Realism (arts)

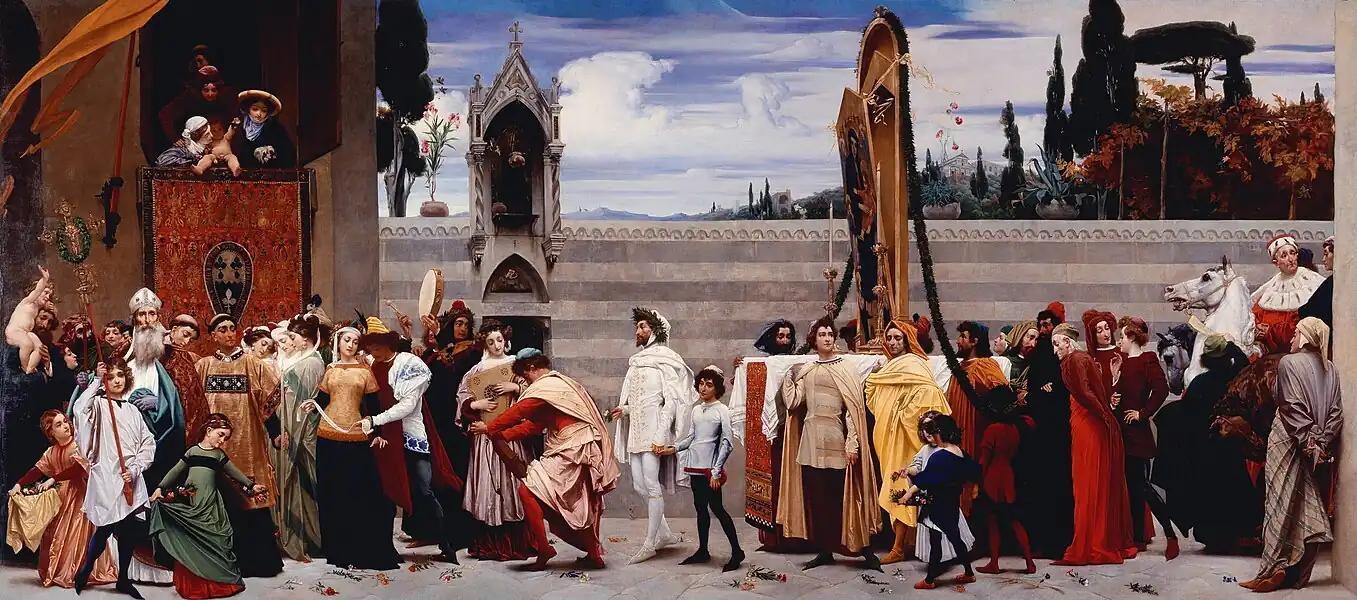
Lord Leighton's "Cimabue's Celebrated Madonna" of 1853–55 is at the end of a long tradition of illusionism in painting, but is not Realist in the sense of Courbet's work of the same period.

Realism, or naturalism as a style depicting the unidealized version of the subject, can be used in depicting any type of subject without commitment to treating the typical or every day. Despite the general idealism of classical art, this too had classical precedents, which came in useful when defending such treatments in the Renaissance and Baroque. Demetrius of Alopece was a 4th-century BCE sculptor whose work (all now lost) was said to prefer realism over ideal beauty, and during the Ancient Roman Republic, politicians preferred a truthful depiction in portraits, though the early emperors favored Greek idealism. Goya's portraits of the Spanish royal family represent a sort of honest, unflattering portrayal of important people.